Pat Butcher

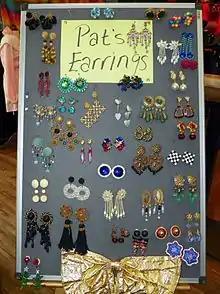
A selection of earrings worn by the "EastEnders" character Pat Butcher, played by Pam St Clement, on display at the "EastEnders" Meet and Greet event.

The character of Pat was conceived by the creators of "EastEnders", Tony Holland and Julia Smith, in 1984. Although not one of the serial's original protagonists, Pat is referred to in the character outline of Pete Beale, who appeared on-screen in "EastEnders"' first episode, as written by Smith and Holland in their book, "EastEnders: The Inside Story": "[Pete] married very young to Pat—it turned out to be a total disaster. They were too young, rushing into a difficult life for all the wrong reasons, and truthfully, [Pat] was a vicious shrew...[Pete] divorced [Pat] and married Kathy when he was 24...His two sons by his first marriage are nineteen and twenty and he hardly sees them..."